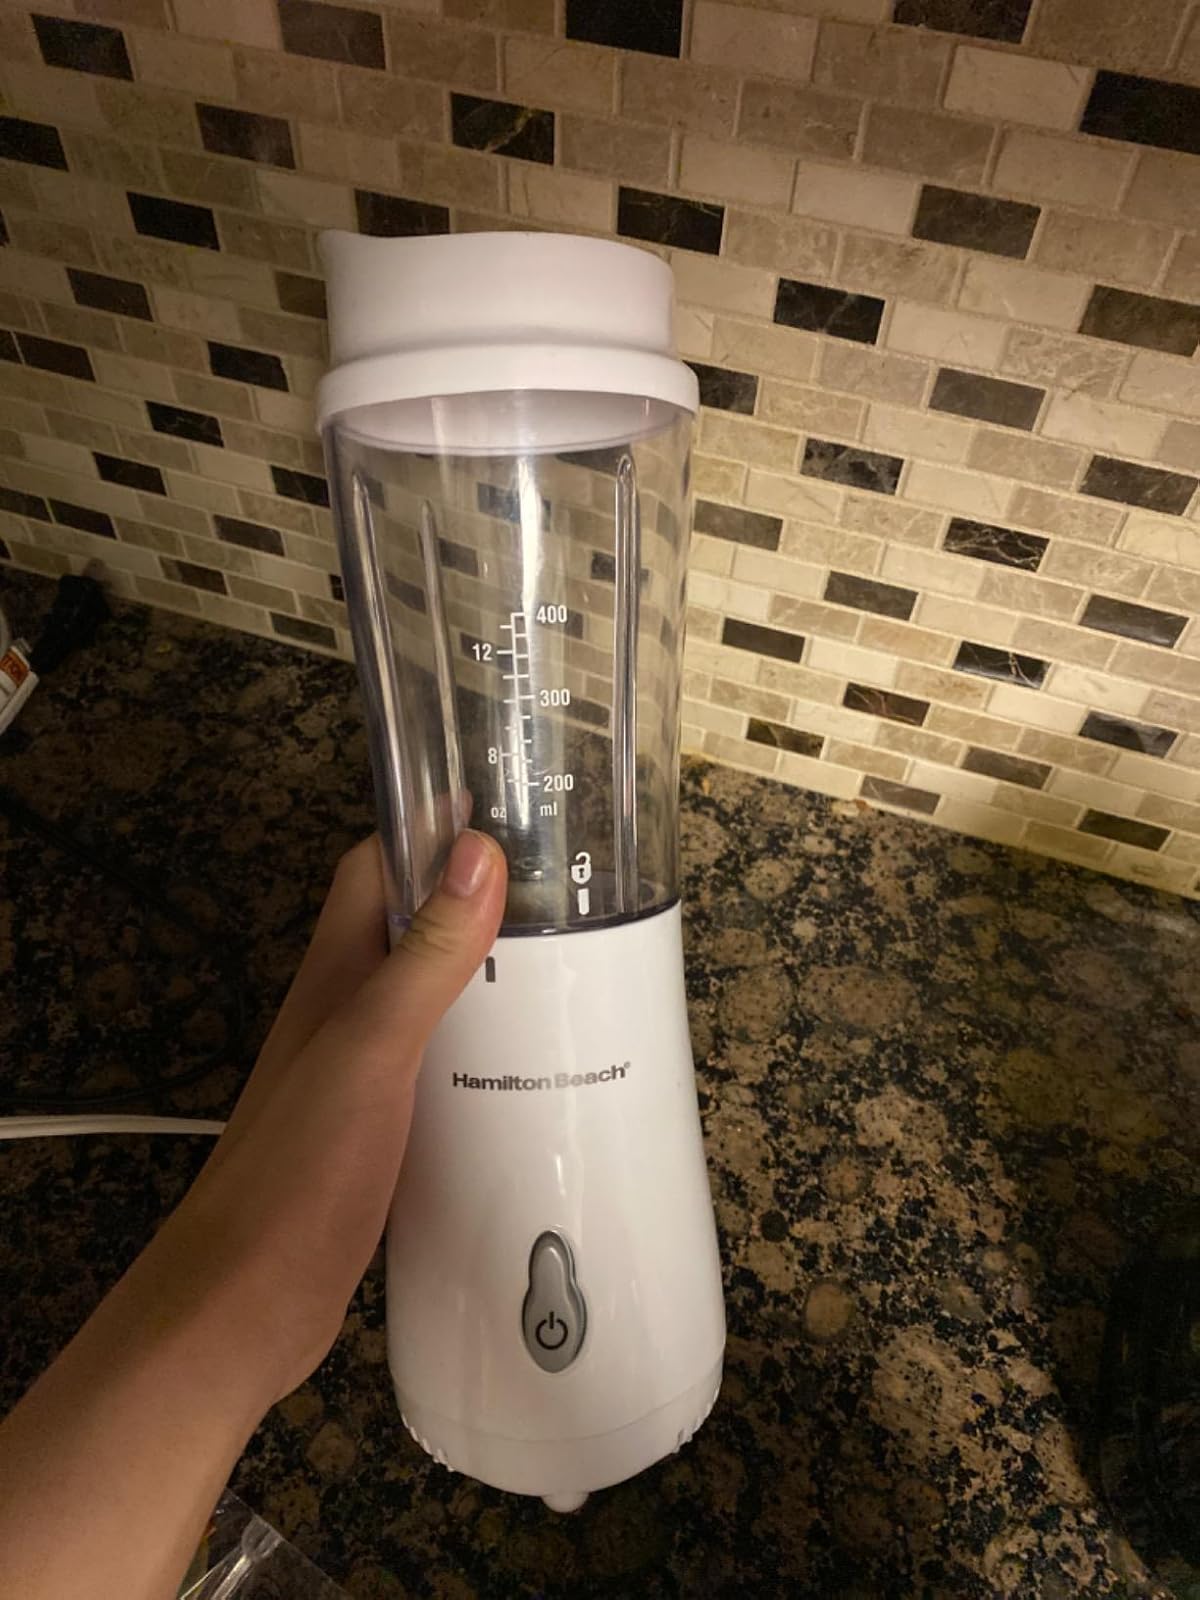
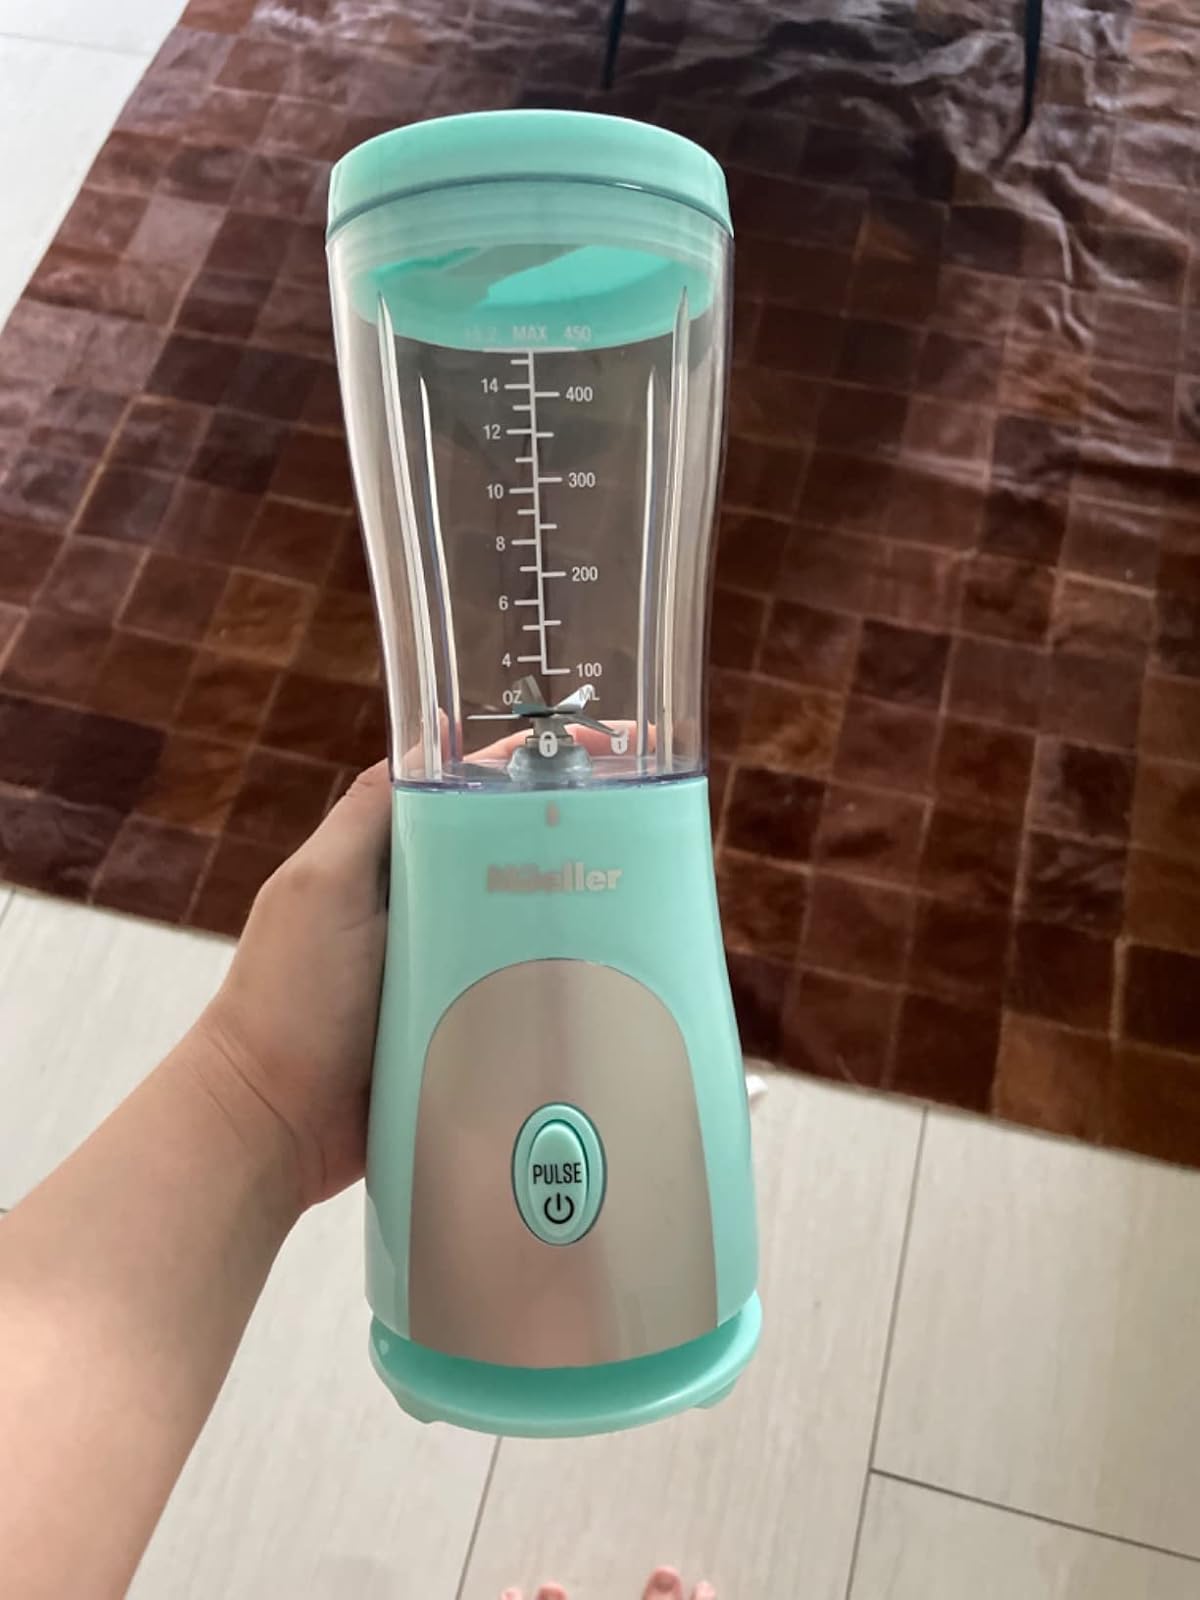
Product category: items_blender
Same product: no